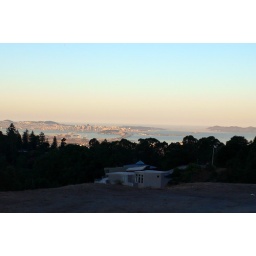
A clear view of the city by the bay at the top of tunnel road